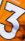
Number: 3